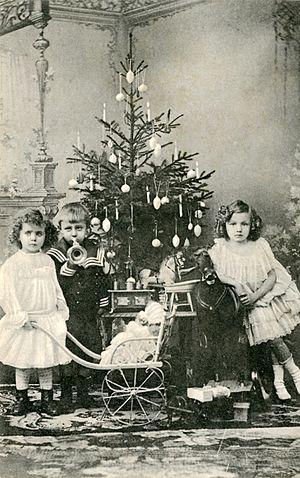
Le sapin de Noël est une tradition, apparue au Moyen Âge dans les pays germaniques et généralisée à partir du XIXᵉ siècle. Sous la reine Victoria : le prince Albert a introduit sur le sol britannique cette tradition provenant de sa Saxe natale tandis qu'en France, elle sera diffusée par les optants Alsaciens et Lorrains. Les sapins de Noël sont de nos jours traditionnellement décorés de boules de Noël en verre ou en plastique, de guirlandes traditionnelles ou éclairées par des LED, de bougies, petits objets décoratifs, étoiles, etc.